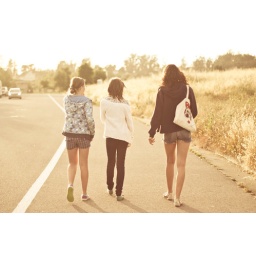
walking home from playing in the capri creek fountain. june 8, 2010/the beginning of summer